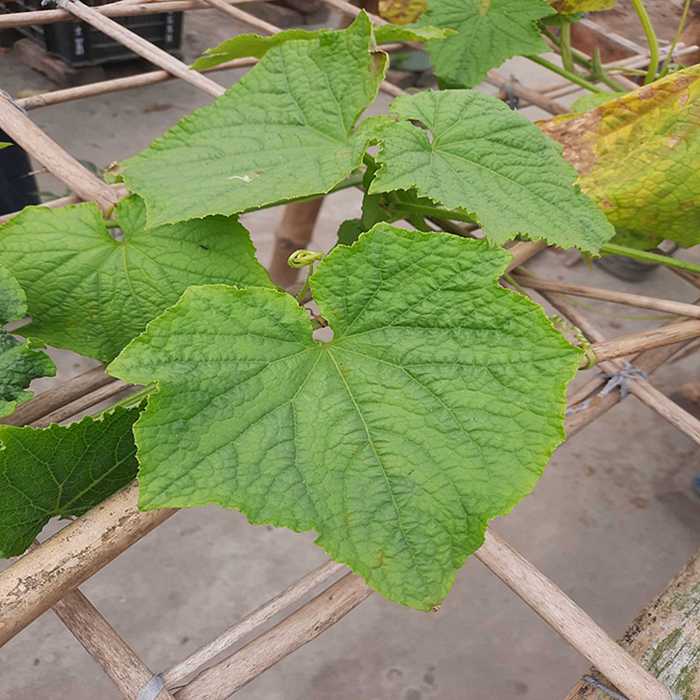
Plant: Cucumber
Label: Fresh leaf